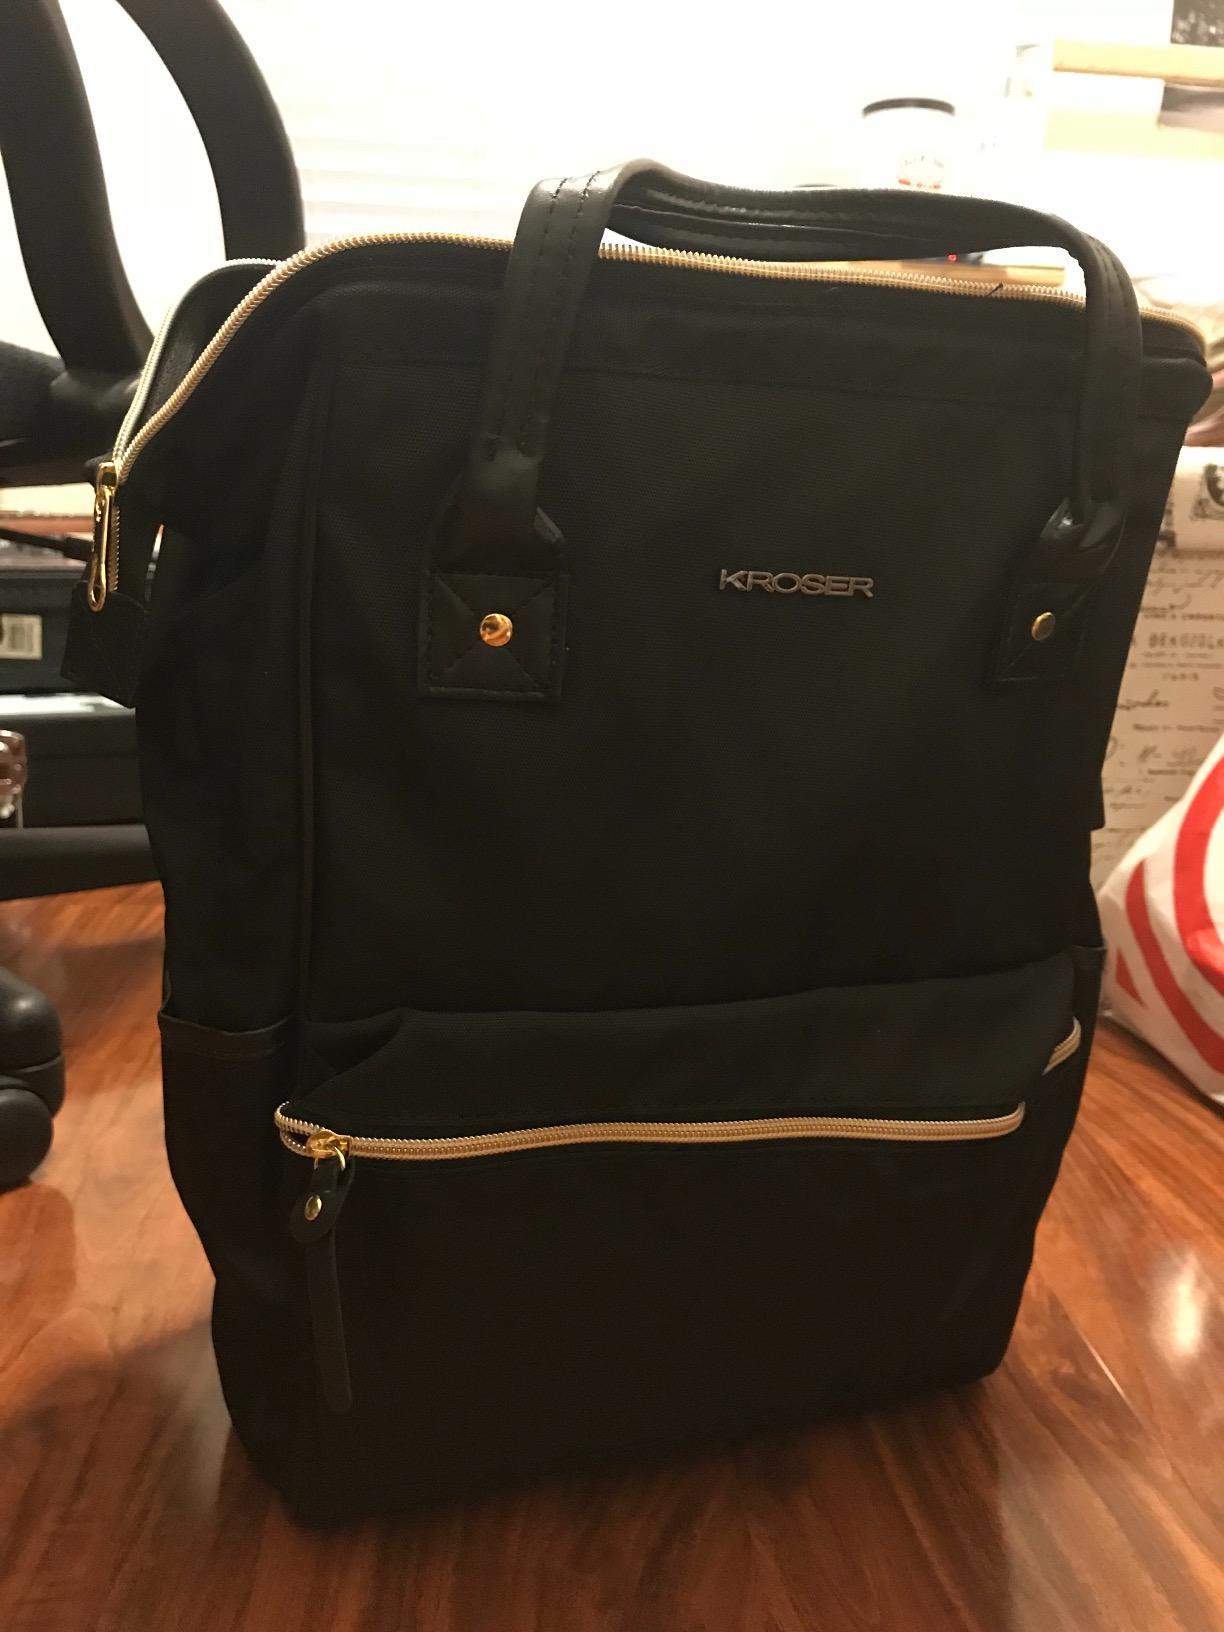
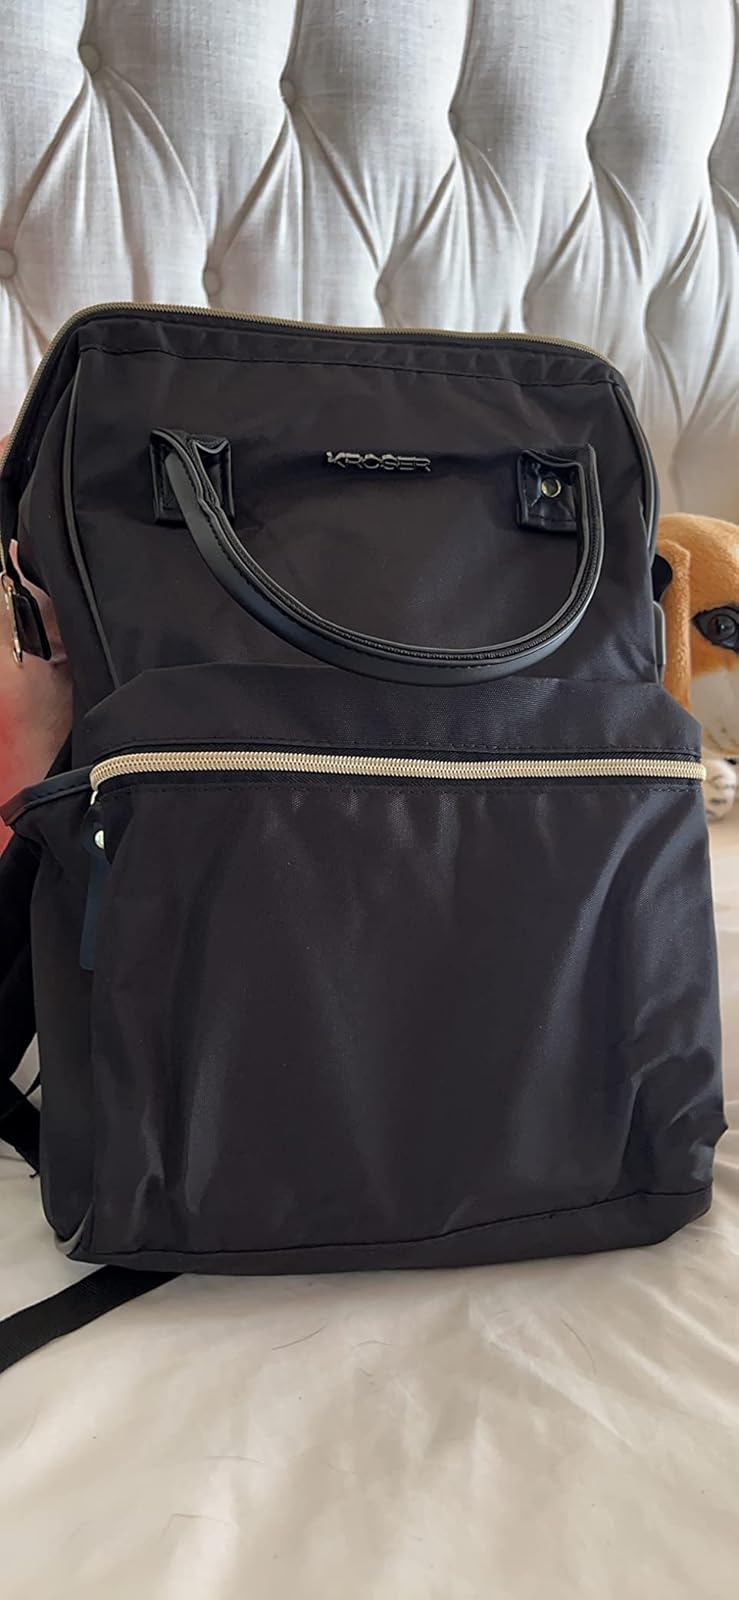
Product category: bag
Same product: yes